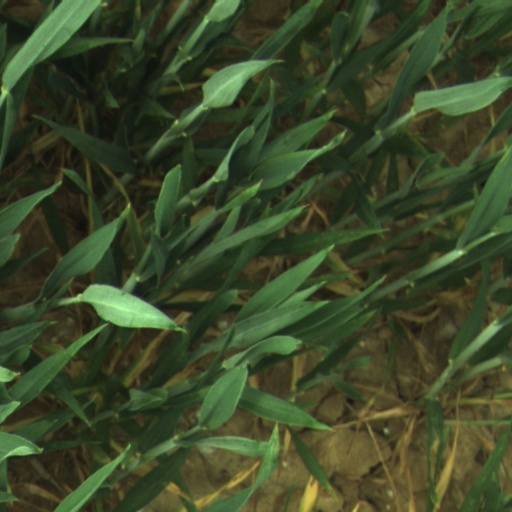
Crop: wheat